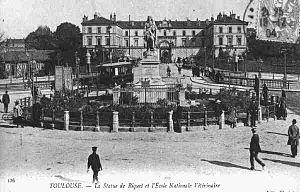
Carte postale montrant l'ancienne école vétérinaire de Toulouse, en arrière de la voie de chemin de fer et du Canal du Midi, avec la statue de Pierre-Paul Riquet au premier plan
Toulouse fut la 3ᵉ ville de France à accueillir une école vétérinaire, en 1825, après Lyon en 1761 et Alfort en 1766.